Giovanni Bacci

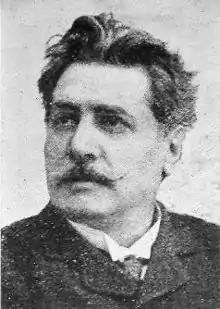

Giovanni Bacci (7 March 1857 – 9 August 1928) was an Italian journalist and politician. He was one of the main leaders of the Italian Socialist Party (PSI).